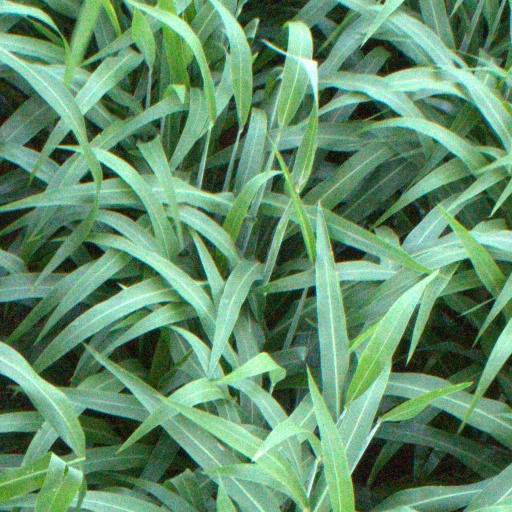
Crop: sorghum